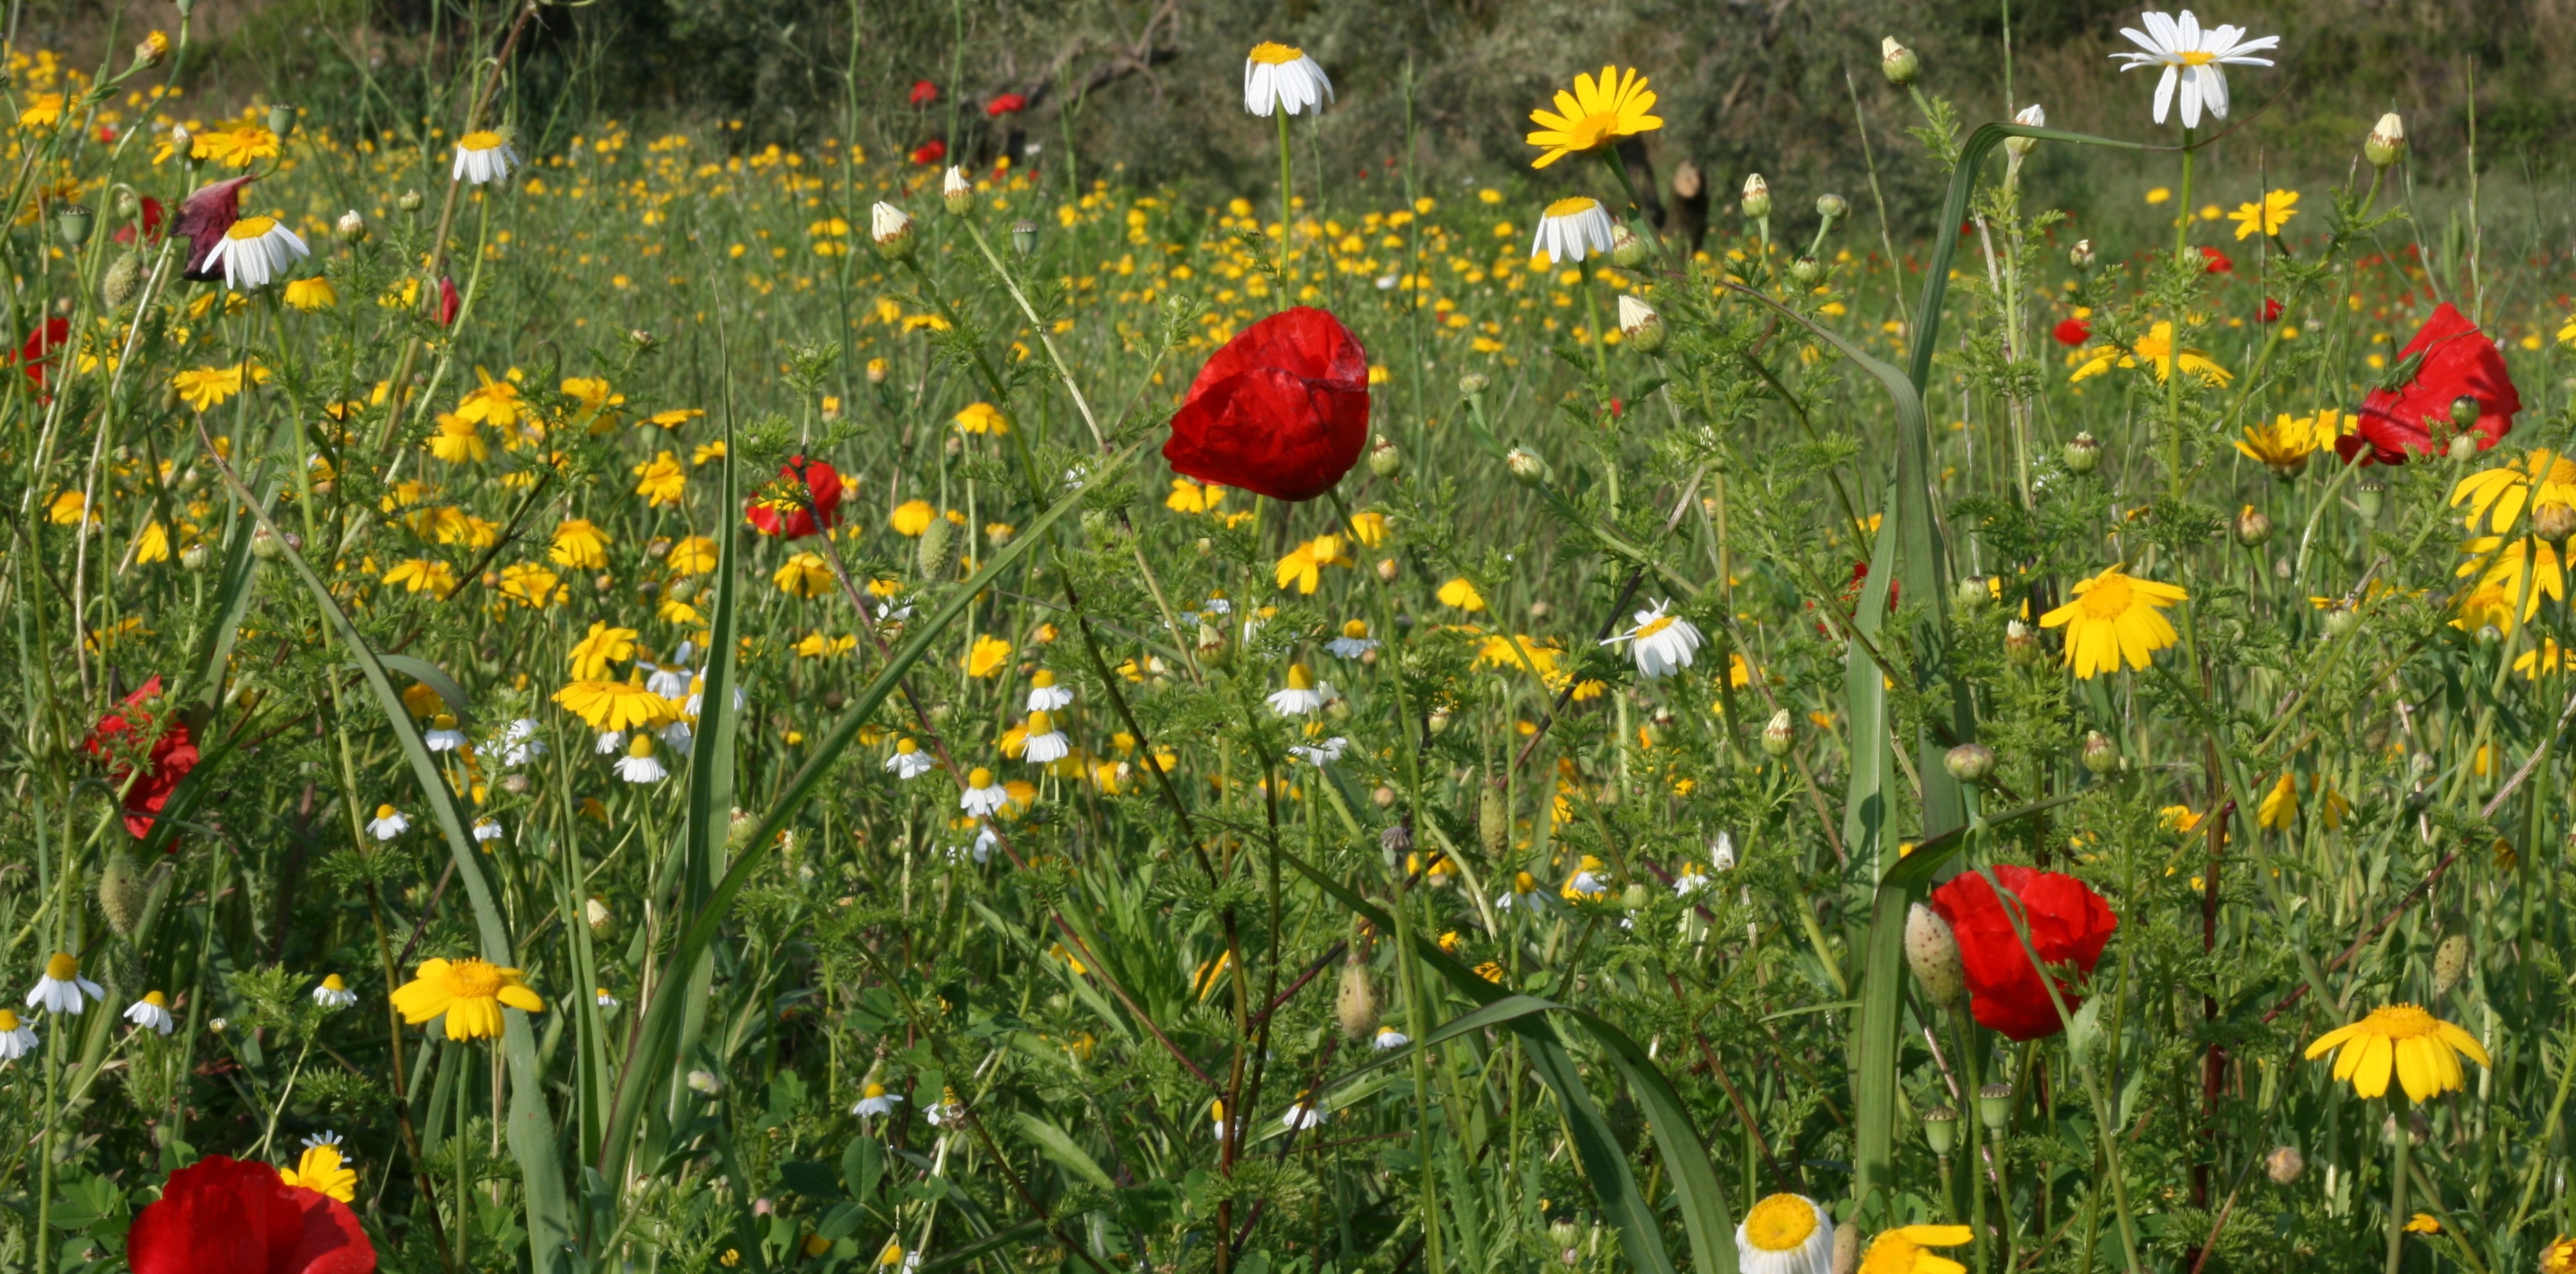
nature, grass, plant, field, lawn, meadow, prairie, flower, country, summer, spring, green, red, yellow, flora, wildflower, flowers, wild flowers, grassland, bright, poppy, habitat, spring flower, coquelicot, flowering plant, summer landscape, natural environment, land plant